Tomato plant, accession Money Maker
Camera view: horizontal (90 deg, fisheye); turntable rotation: 270 degrees
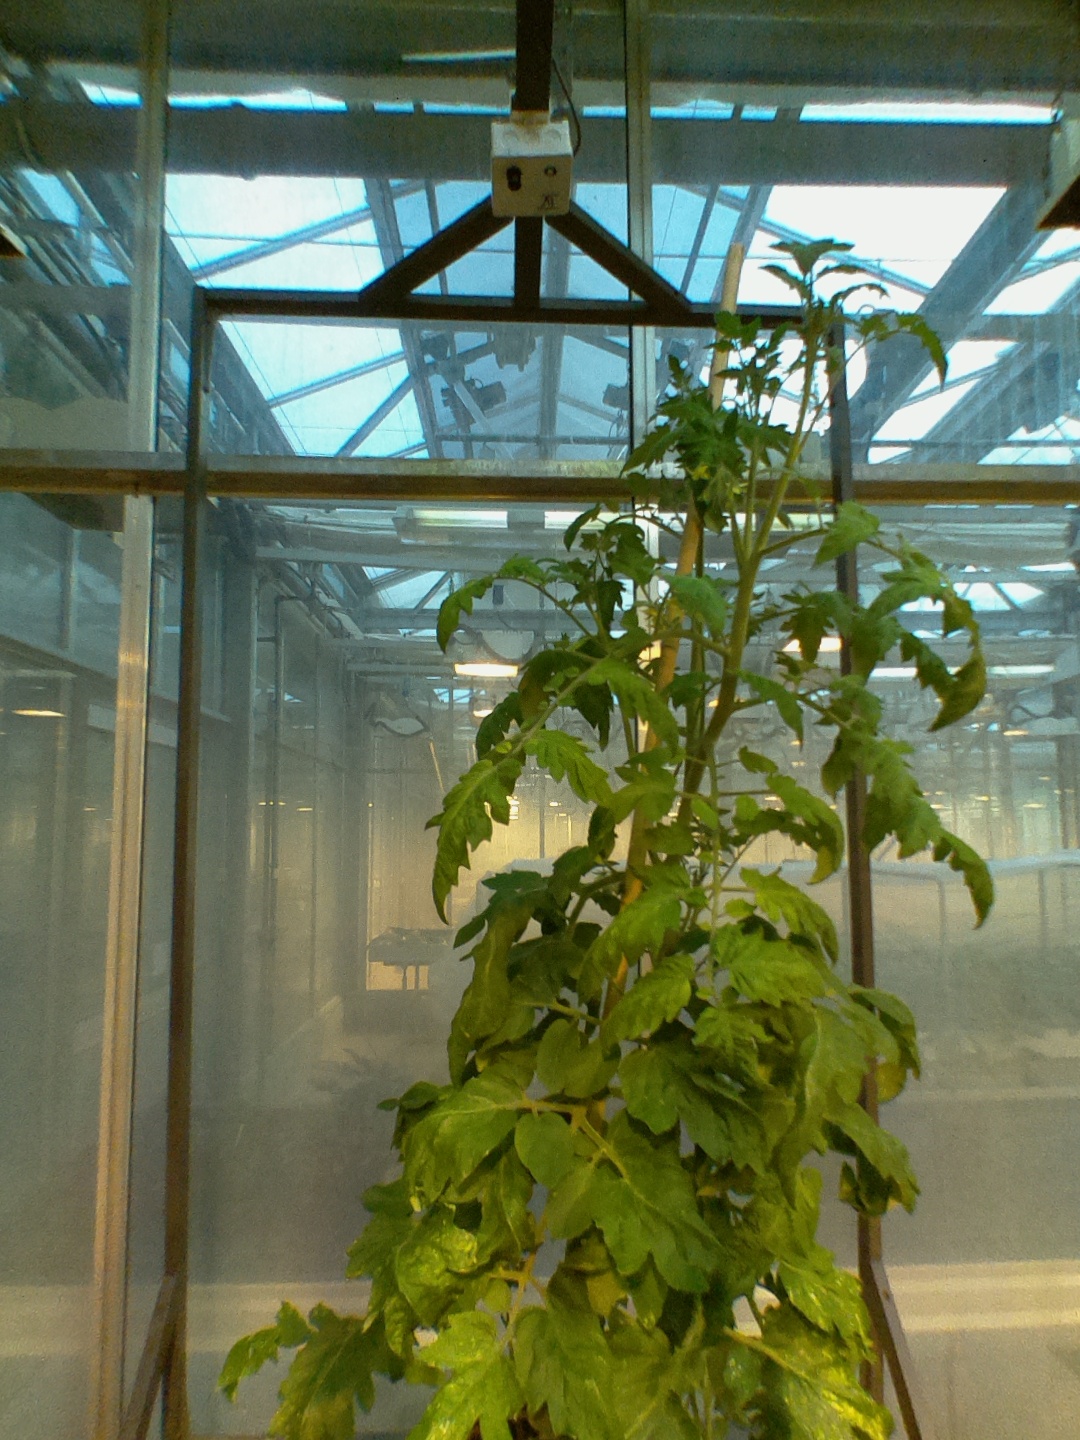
BBCH growth stage 70: Fruits at the main stem or branches visibles